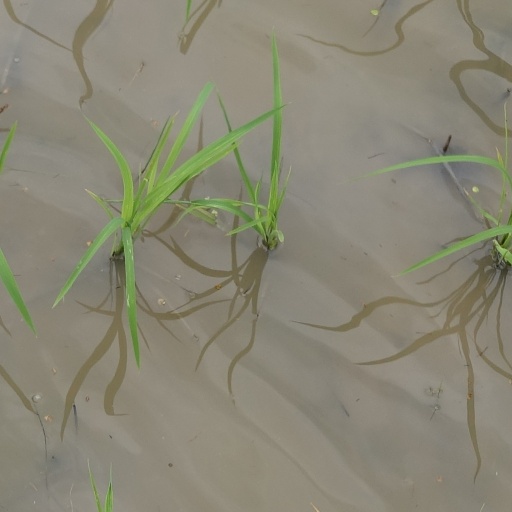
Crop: rice